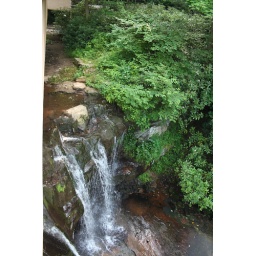
The house is called 'Falling Water' because it is built over as small creek and a water fall.